National Institute of Technology, Raipur

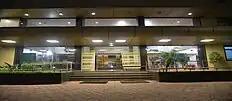

Following the long-standing demand for more Indian Institutes of Technology (IITs) the then Minister of Human Resource Development, Murali Manohar Joshi decided to upgrade the Regional Engineering Colleges (RECs) to NITs. In 2003 all RECs were upgraded to NITs and the central government took control of these Institutes. Ministry of Human Resource Development issued NIT status to three more colleges besides the RECs. This was done to provide one NIT in every new state carved out of its parent state whose NIT was lost due to the bifurcation. As a result, this institute (the then GCET) was declared a National Institute of Technology (NIT) by the Government of India on 1 December 2005. It was confirmed the status of Institute of National Importance with the passing of the National Institutes of Technology Act, 2007, in May 2007.